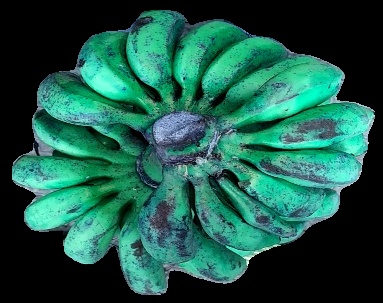
Variety: rasbale
Grade: grade3